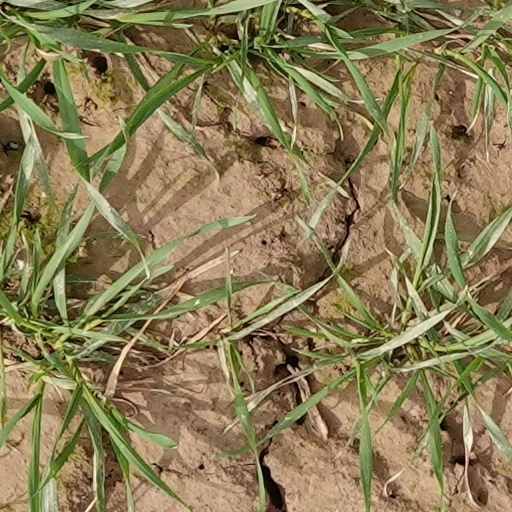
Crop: wheat